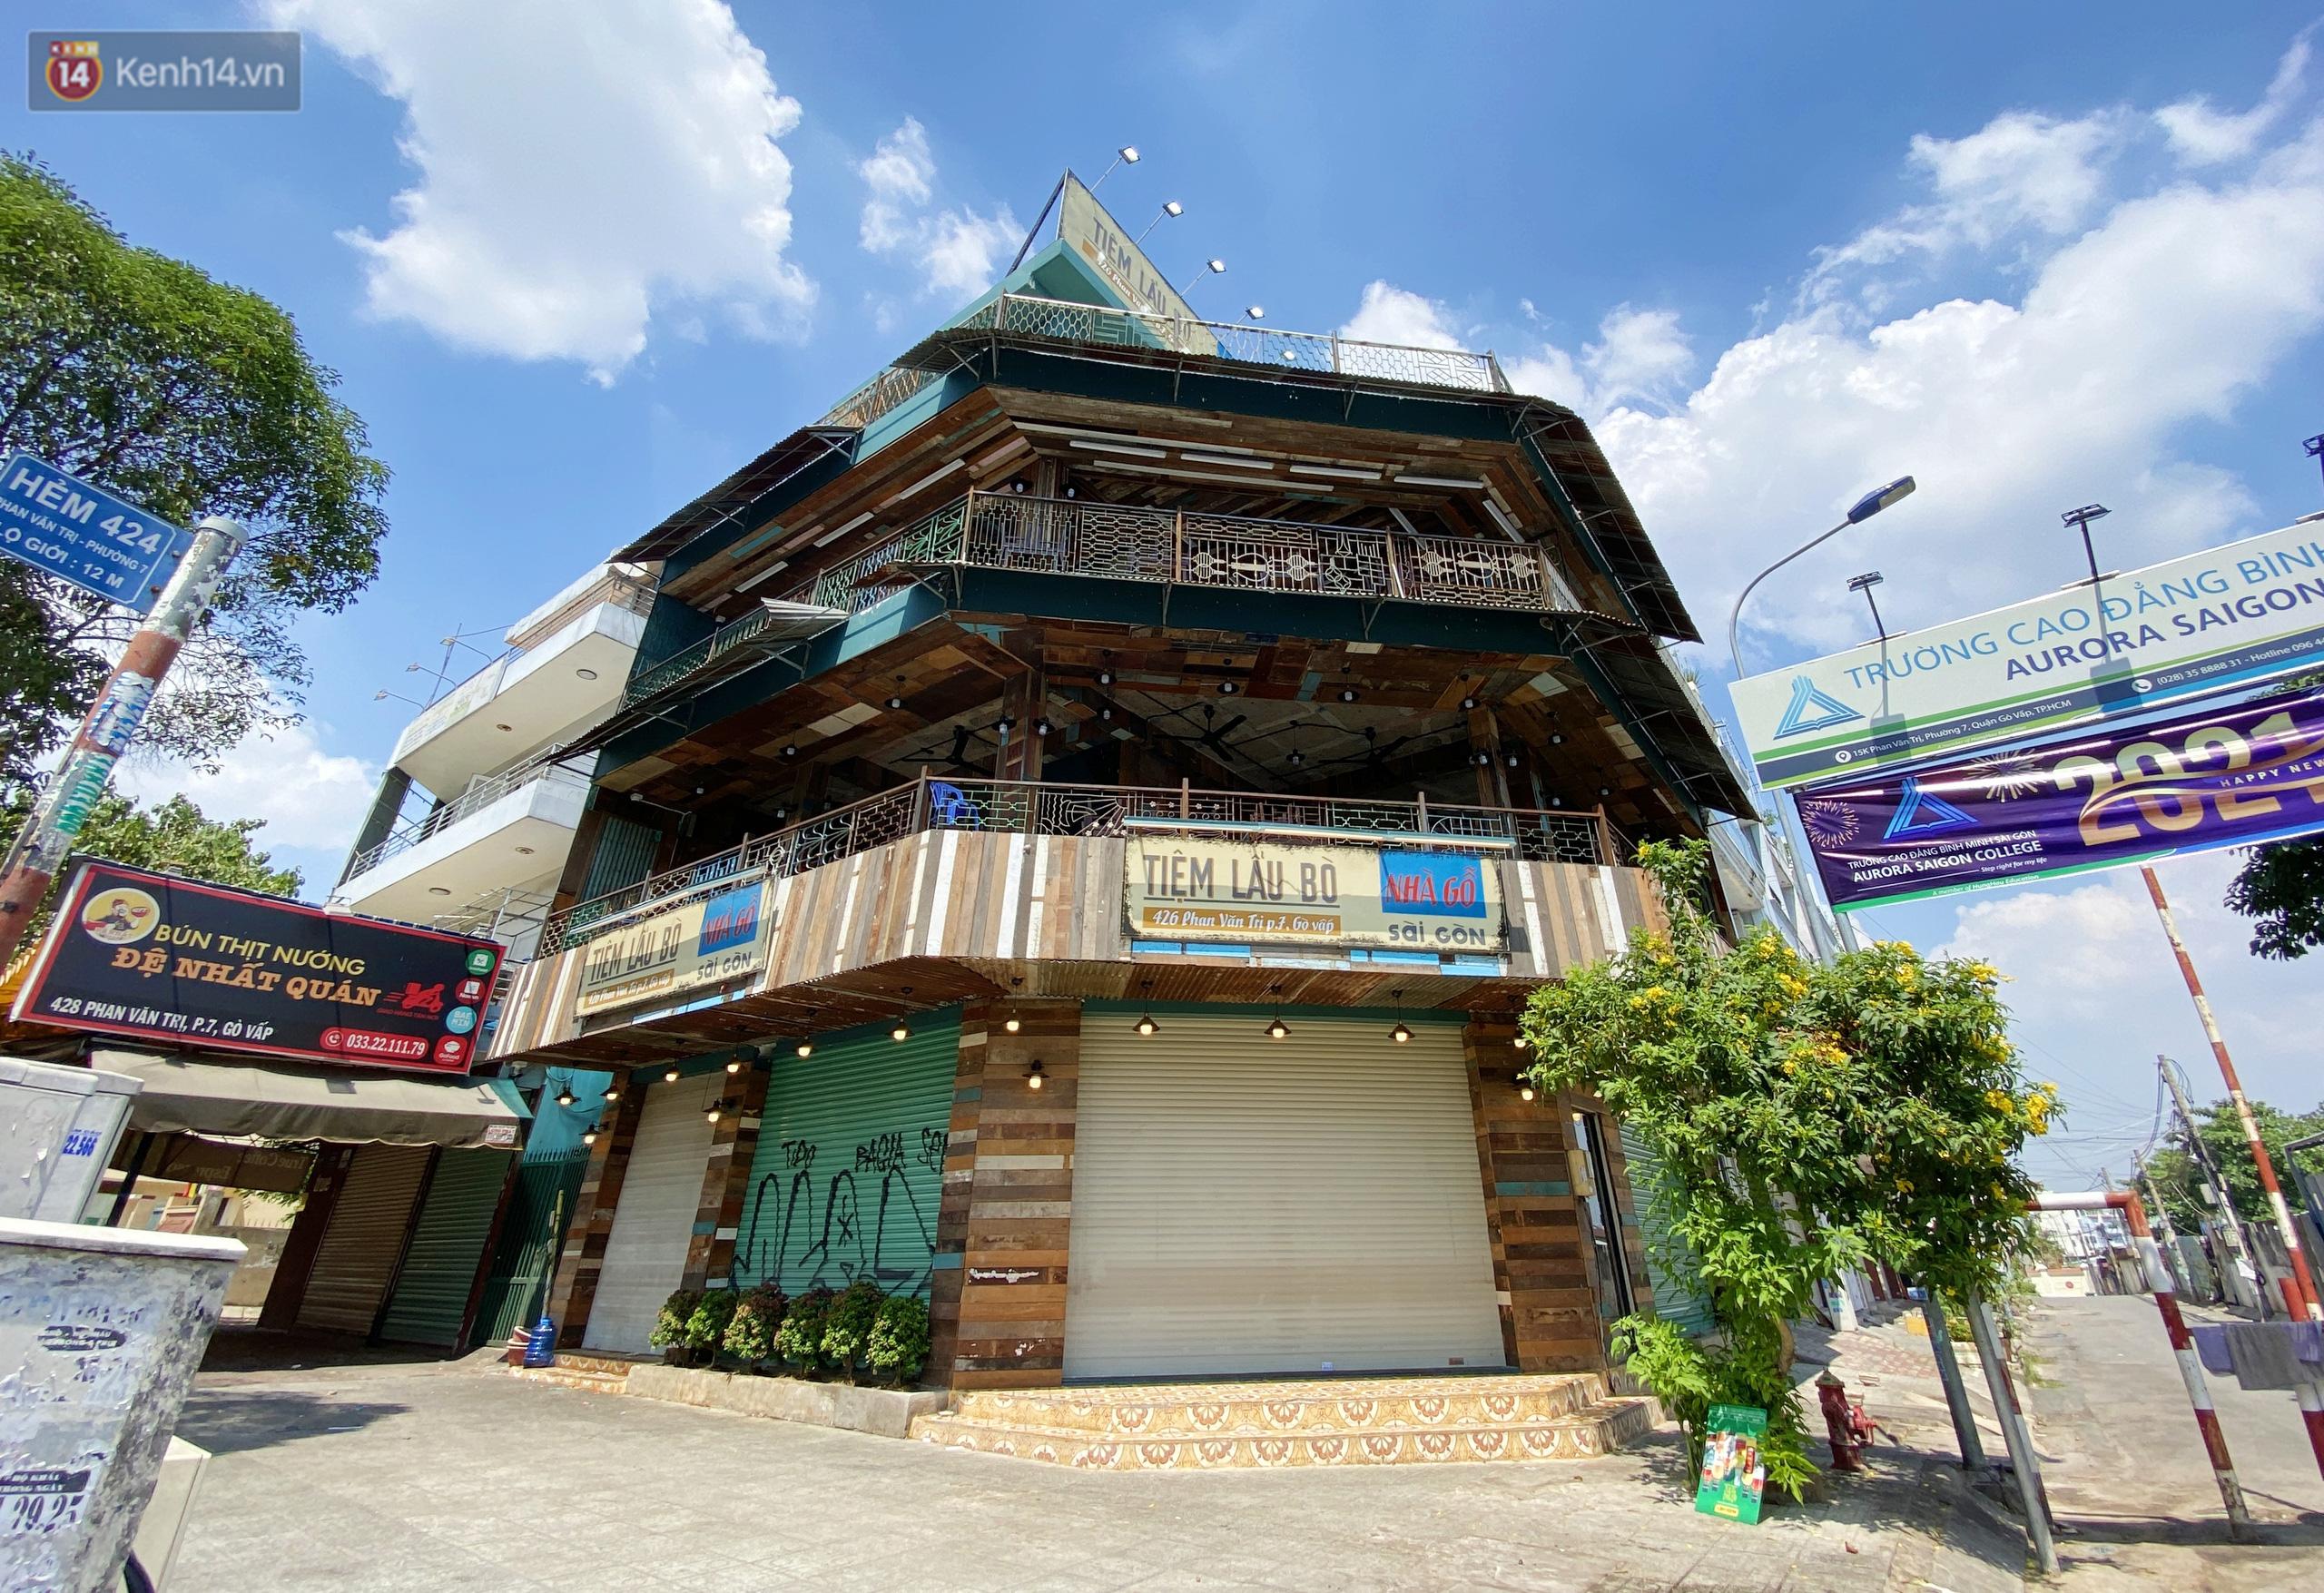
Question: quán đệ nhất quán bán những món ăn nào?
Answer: bún thịt nướng